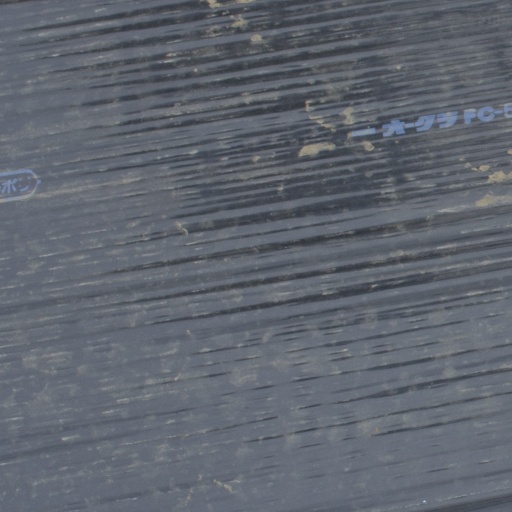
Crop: Jerusalem artichoke